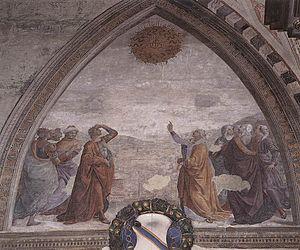
La chapelle Sassetti est la dernière chapelle du transept droit de la basilique Santa Trinita à Florence. Elle comporte un cycle de fresques décrivant l'« Histoire de saint François d'Assise » réalisées par Domenico Ghirlandaio entre 1482 et 1485.